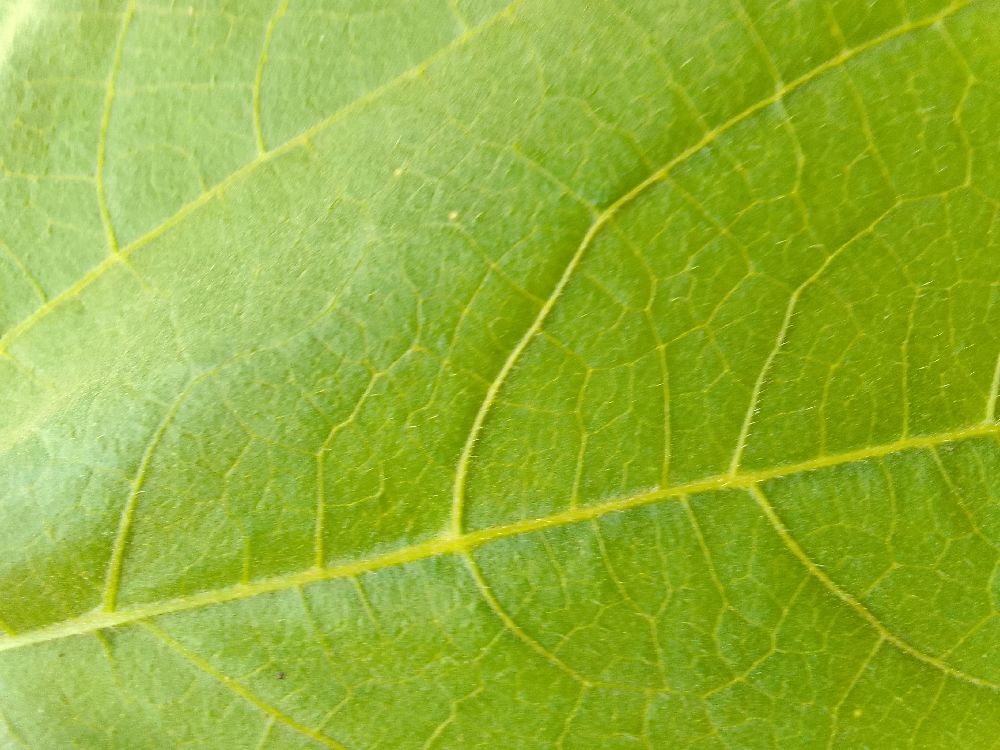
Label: healthy